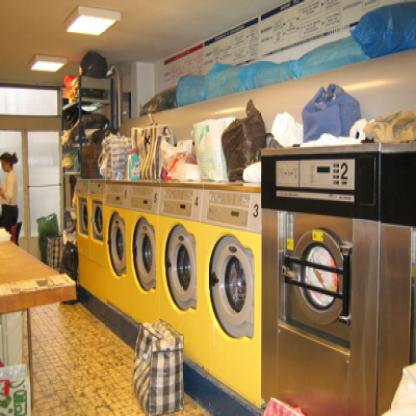
Scene: Indoor